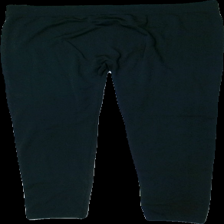
View: back
Type: Tights
Category: Ladies
Brand: Not in the list
Brand text on label: engelsons
Colors: Black
Material: 100% polyester
Cut: Tight
Size: L
Season: All
Damage: dragna trådar
Damage location: top center
Damage 2: dragna trådar
Damage 2 location: middle right
Damage 3: dragna trådar
Damage 3 location: middle left
Price range: <50
Recommended usage: Export
Description: svarta tights